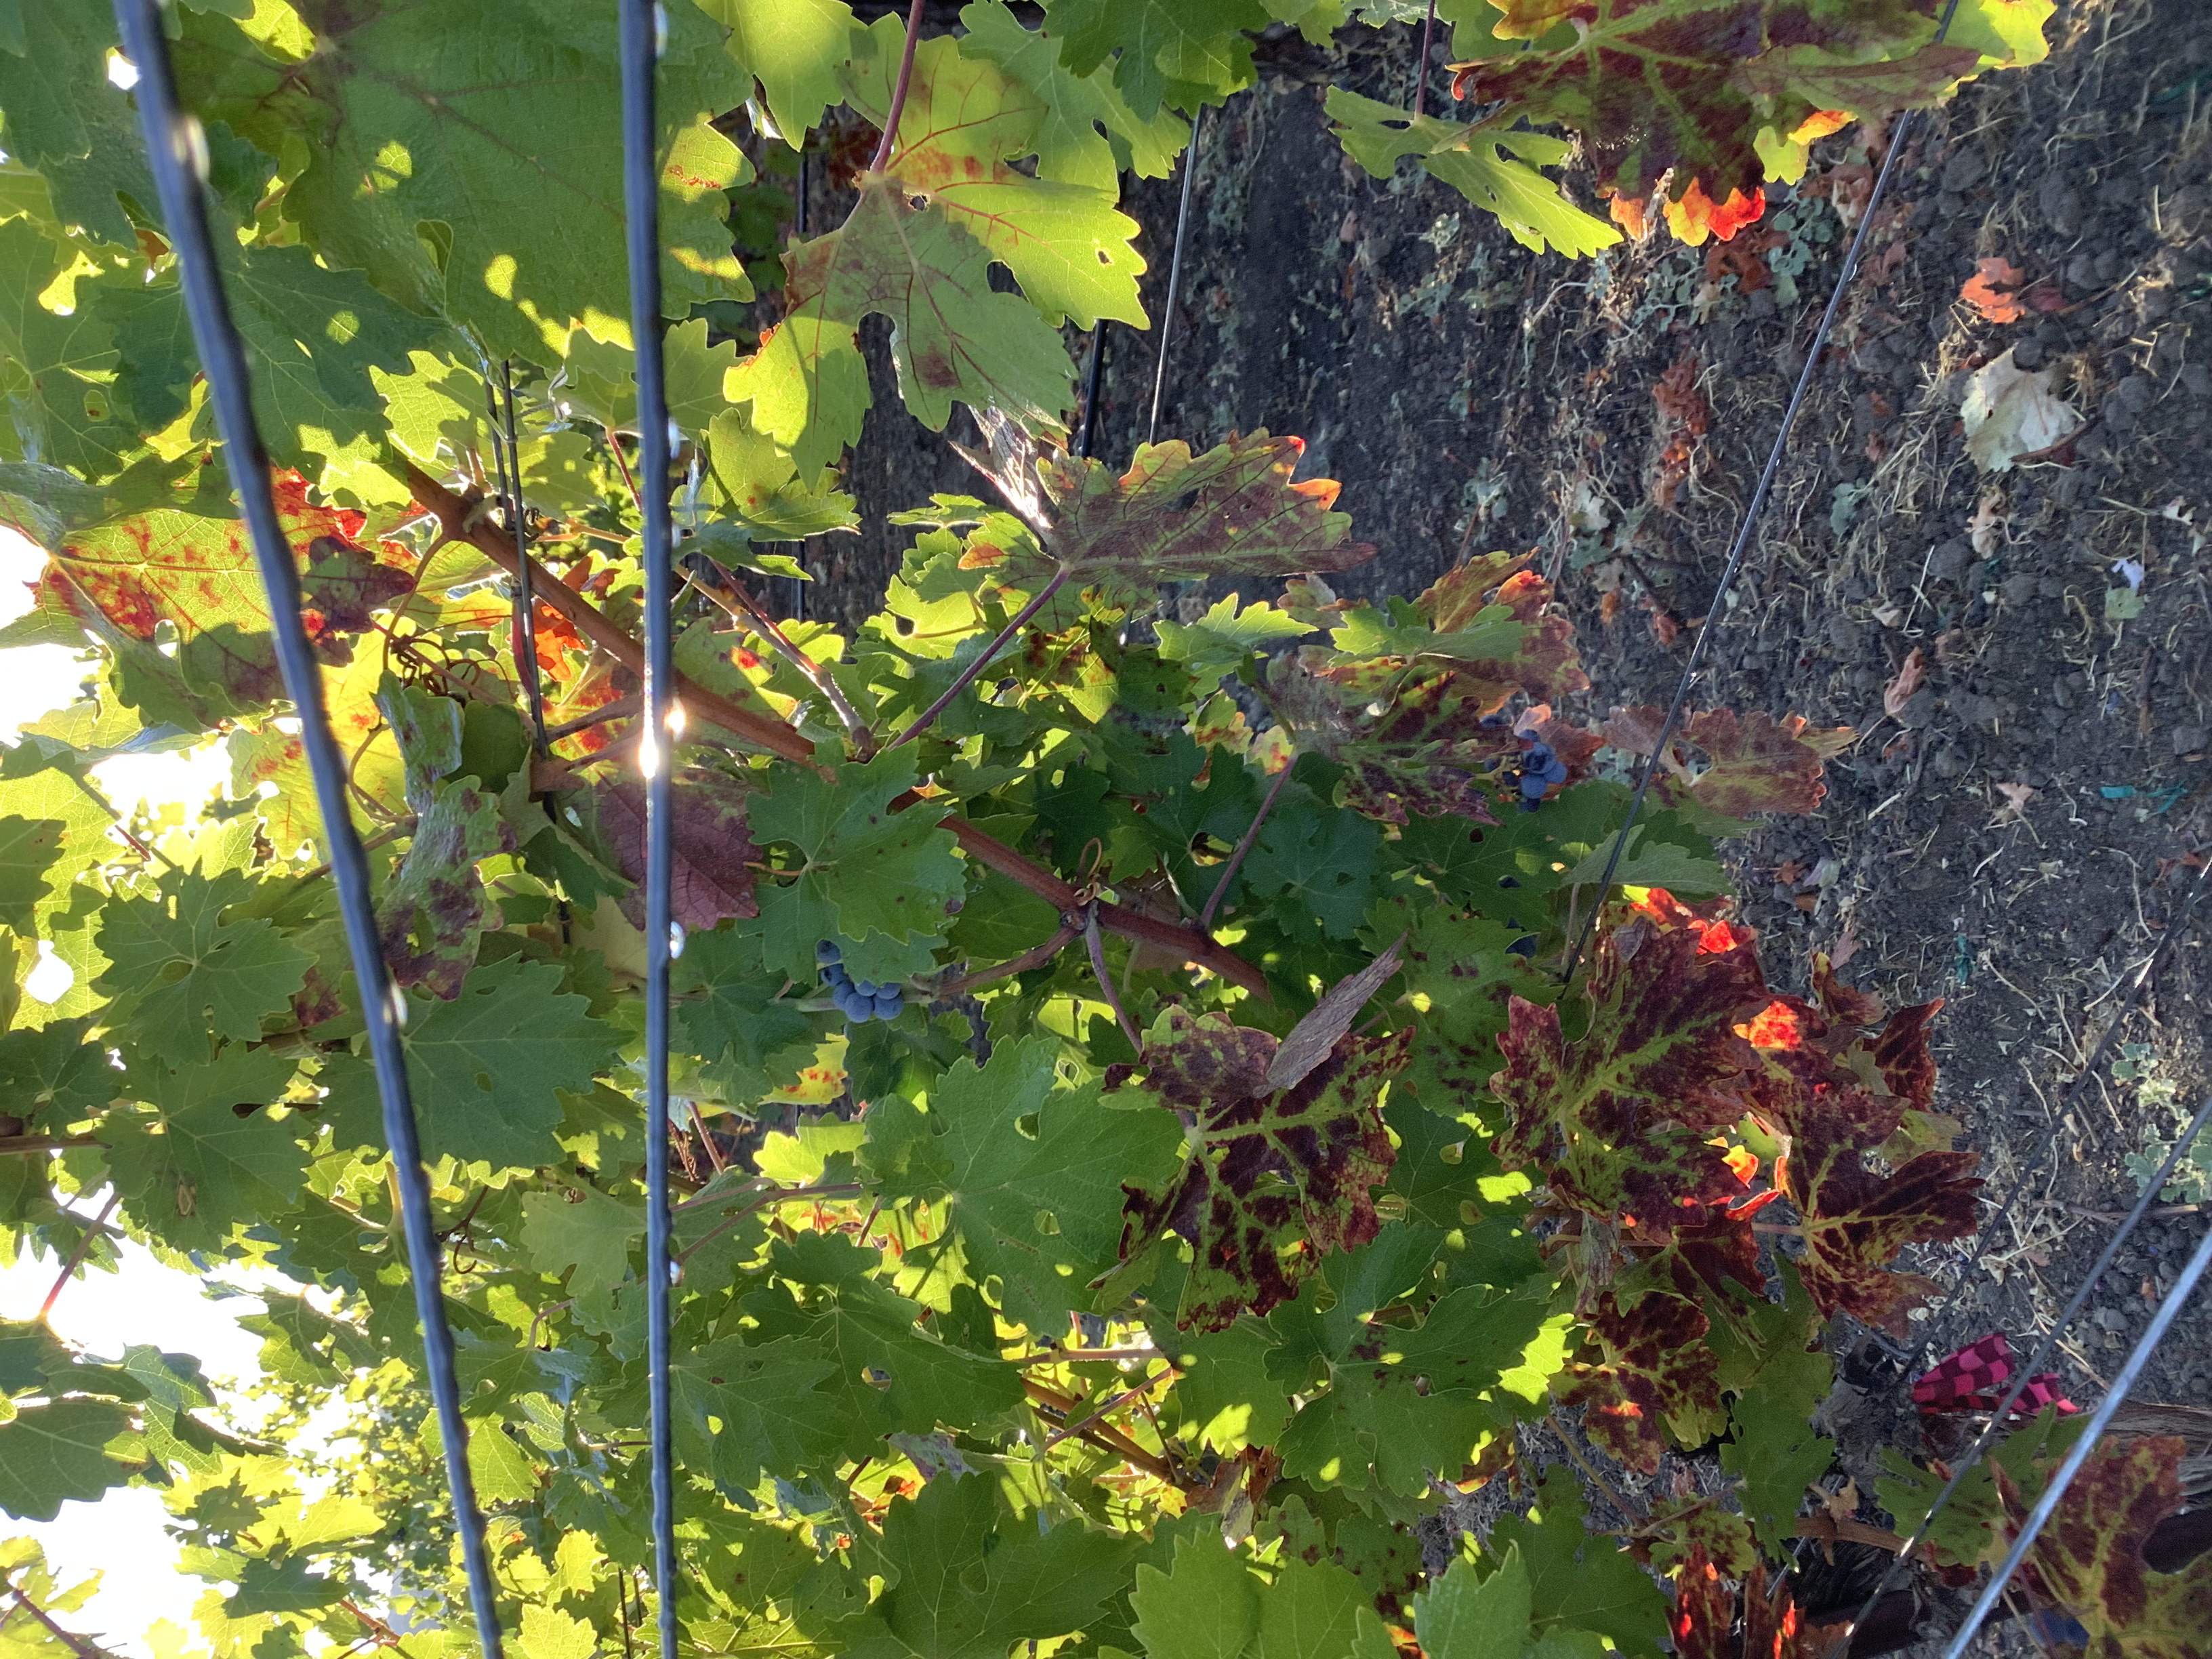
Label: Other Red